549th Electrical and Mechanical Company, Royal Engineers

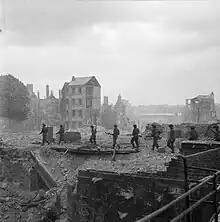
Royal Engineers comb through the ruins of Caen in July 1944.

In late August the company HQ was sent to Caen to start work on rebuilding the electricity power station. The town and surrounding country relied for its power on this installation, which had been wrecked by Allied bombing. 'First inspection presented a gloomy picture. There was no roof and little remained of the walls but the steel stanchions, and the machinery and boilers were buried under pules of rubble. When the latter was cleared somewhat it was seen that the situation was not so bad as it had appeared. It was found that two turbo-generators could be put into commission at reduced load if certain damaged parts could be replaced by parts taken from others in a worse state. The boilers were found to be capable of raising steam to meet this reduced load after overhaul and similar replacements. Similarly sufficient switchgear was assembled by cannibalization to meet initial requirements'.("RE History")